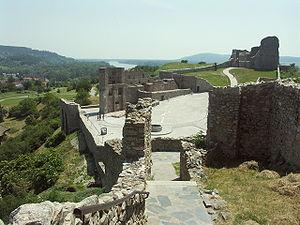
Le château de Devín est une forteresse située dans le village historique de Devín qui constitue aujourd'hui une partie de Bratislava, la capitale de la Slovaquie.